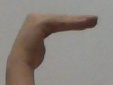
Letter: haa